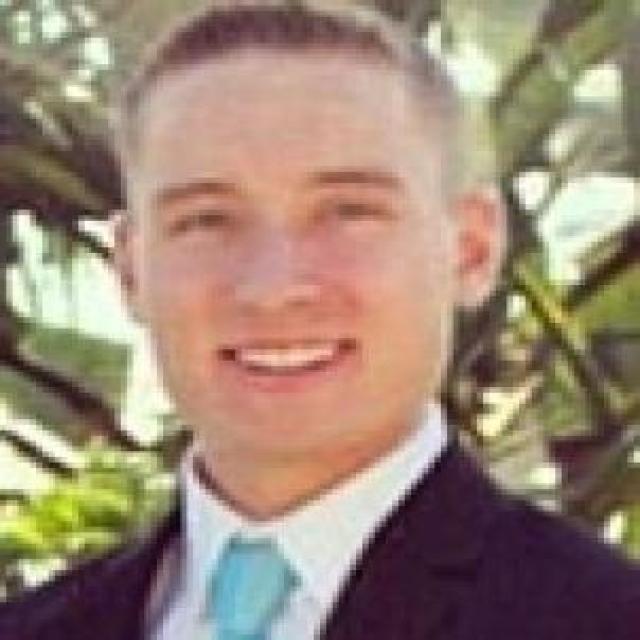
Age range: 21-44